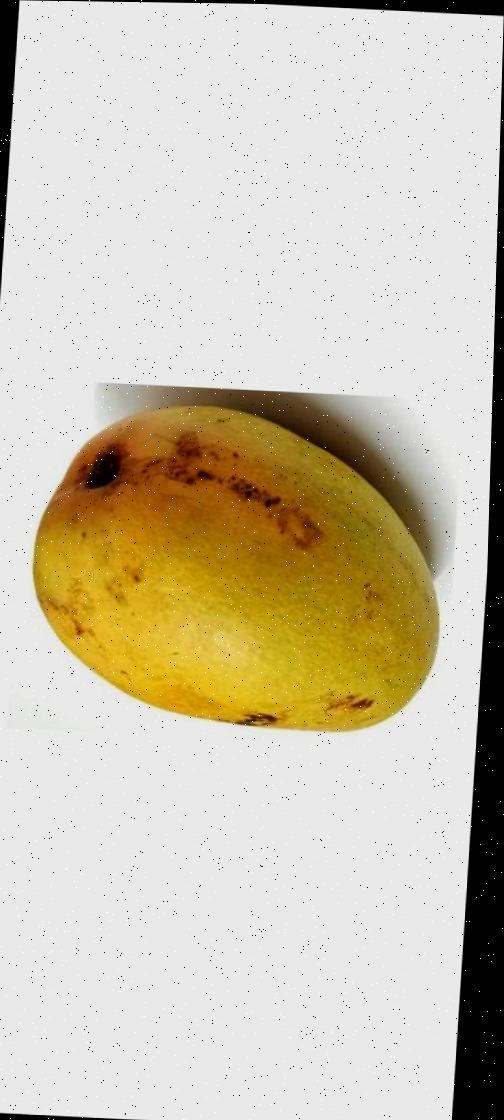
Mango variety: Bari-11